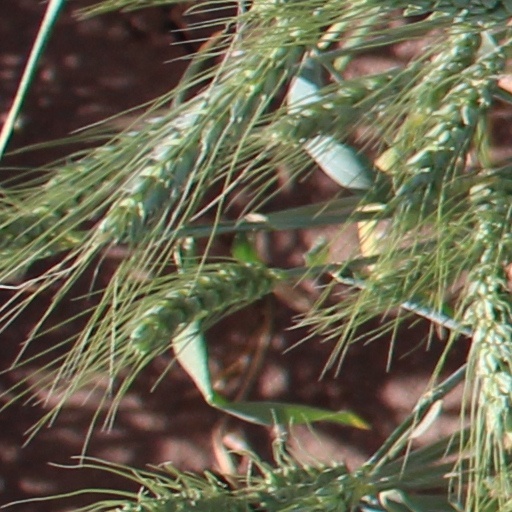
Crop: wheat